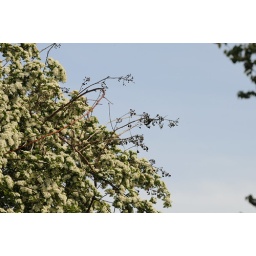
Small white flowers against sky